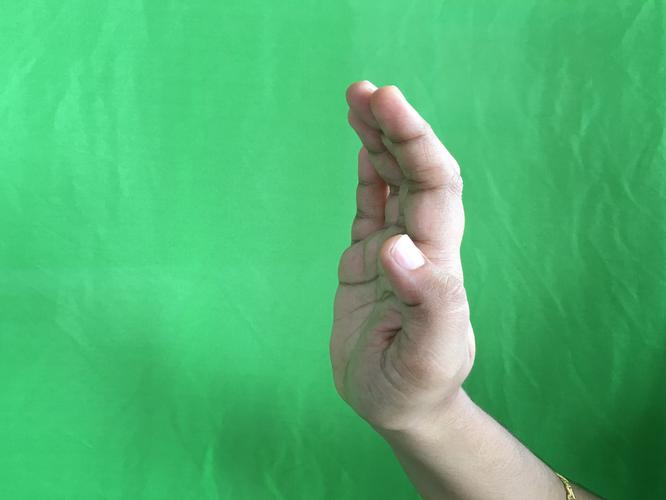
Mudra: Sarpasirsha
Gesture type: single_hand